Mihail G. Boiagi

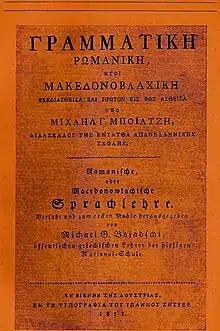
Cover of Mihail G. Boiagi's 1813 Aromanian grammar book, "Romance or Macedono-Vlach Grammar"

Mihail George Boiagi (3 February 1780 – 1828, 1842 or 1843) was an Aromanian grammarian and professor in the Habsburg monarchy and the Austrian Empire. He was born on 3 February 1780 in Buda, today Budapest in Hungary. Boiagi was one of the first grammarians from the Balkans and a professor in a school in Vienna, where he taught Greek. He had origins from Moscopole, today in Albania. Boiagi was one of the main figures of the Aromanian diaspora in Austria and Hungary, the capitals of which, Vienna and Budapest respectively, became gathering centers for members of this community in the 19th century. Boiagi introduced the Aromanian historian Dimitrie Cozacovici to the Aromanian community of Austria and Hungary after Cozacovici's migration from Metsovo, today in Greece, to Buda.